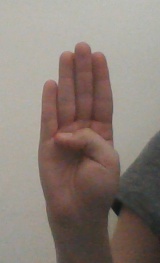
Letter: kaaf